Haining Library

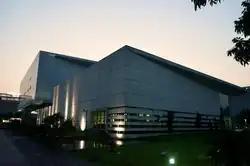
Outline of the main building of the Library

Haining Library, or Haitu, is a public library affiliated to Haining Municipal Bureau of Culture, Radio, Television, Tourism and Sport. The library is located in Haining, Jiaxing, Zhejiang, China, with a main building located in 60-62 Xuelin Street and 11 branches and tens of circulation points located in all the towns and sub-districts under Haining. As of August 2018, the library contains 1.7 million item. It is ranked as a National First Class Library by the Ministry of Culture and Tourism of China.